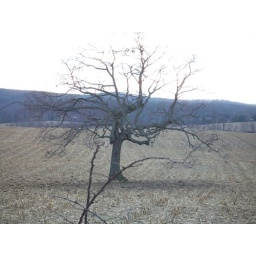
tree in field